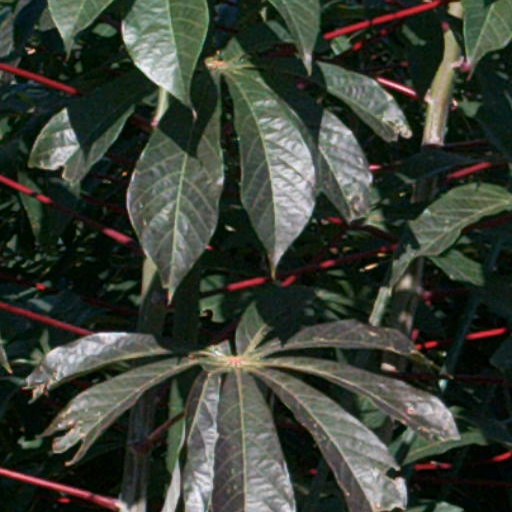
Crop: cassava